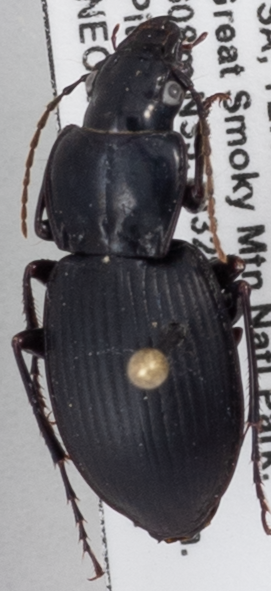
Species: Cyclotrachelus sigillatus
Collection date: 2020-07-21
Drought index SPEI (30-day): -0.554
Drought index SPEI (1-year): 1.444
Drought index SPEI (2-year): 2.09